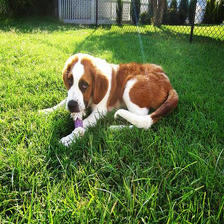
Species: dog
Breed: saint bernard